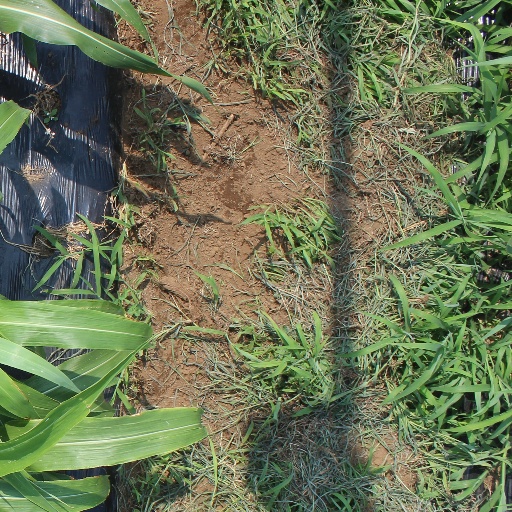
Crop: sorghum